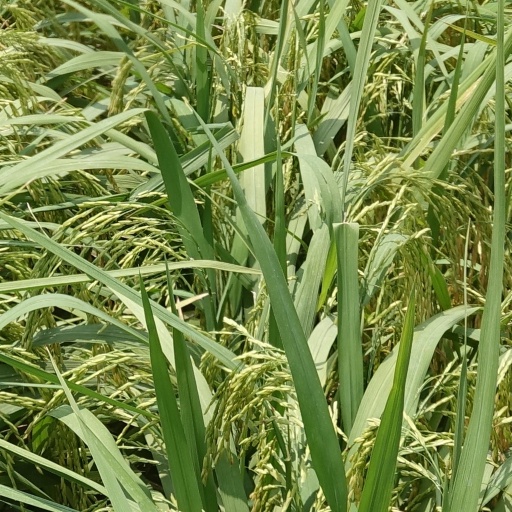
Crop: rice